Flying the Feathered Edge: The Bob Hoover Project

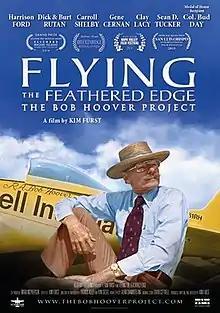
Film poster

Flying the Feathered Edge: The Bob Hoover Project is a 2014 independent documentary film about American aviator Bob Hoover. The film was produced, written and directed by aviation filmmaker Kim Furst.